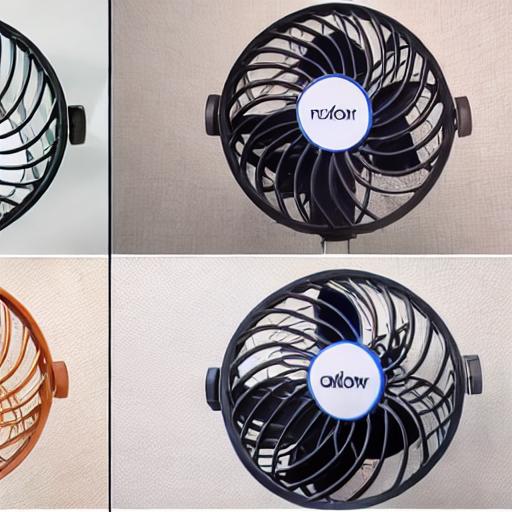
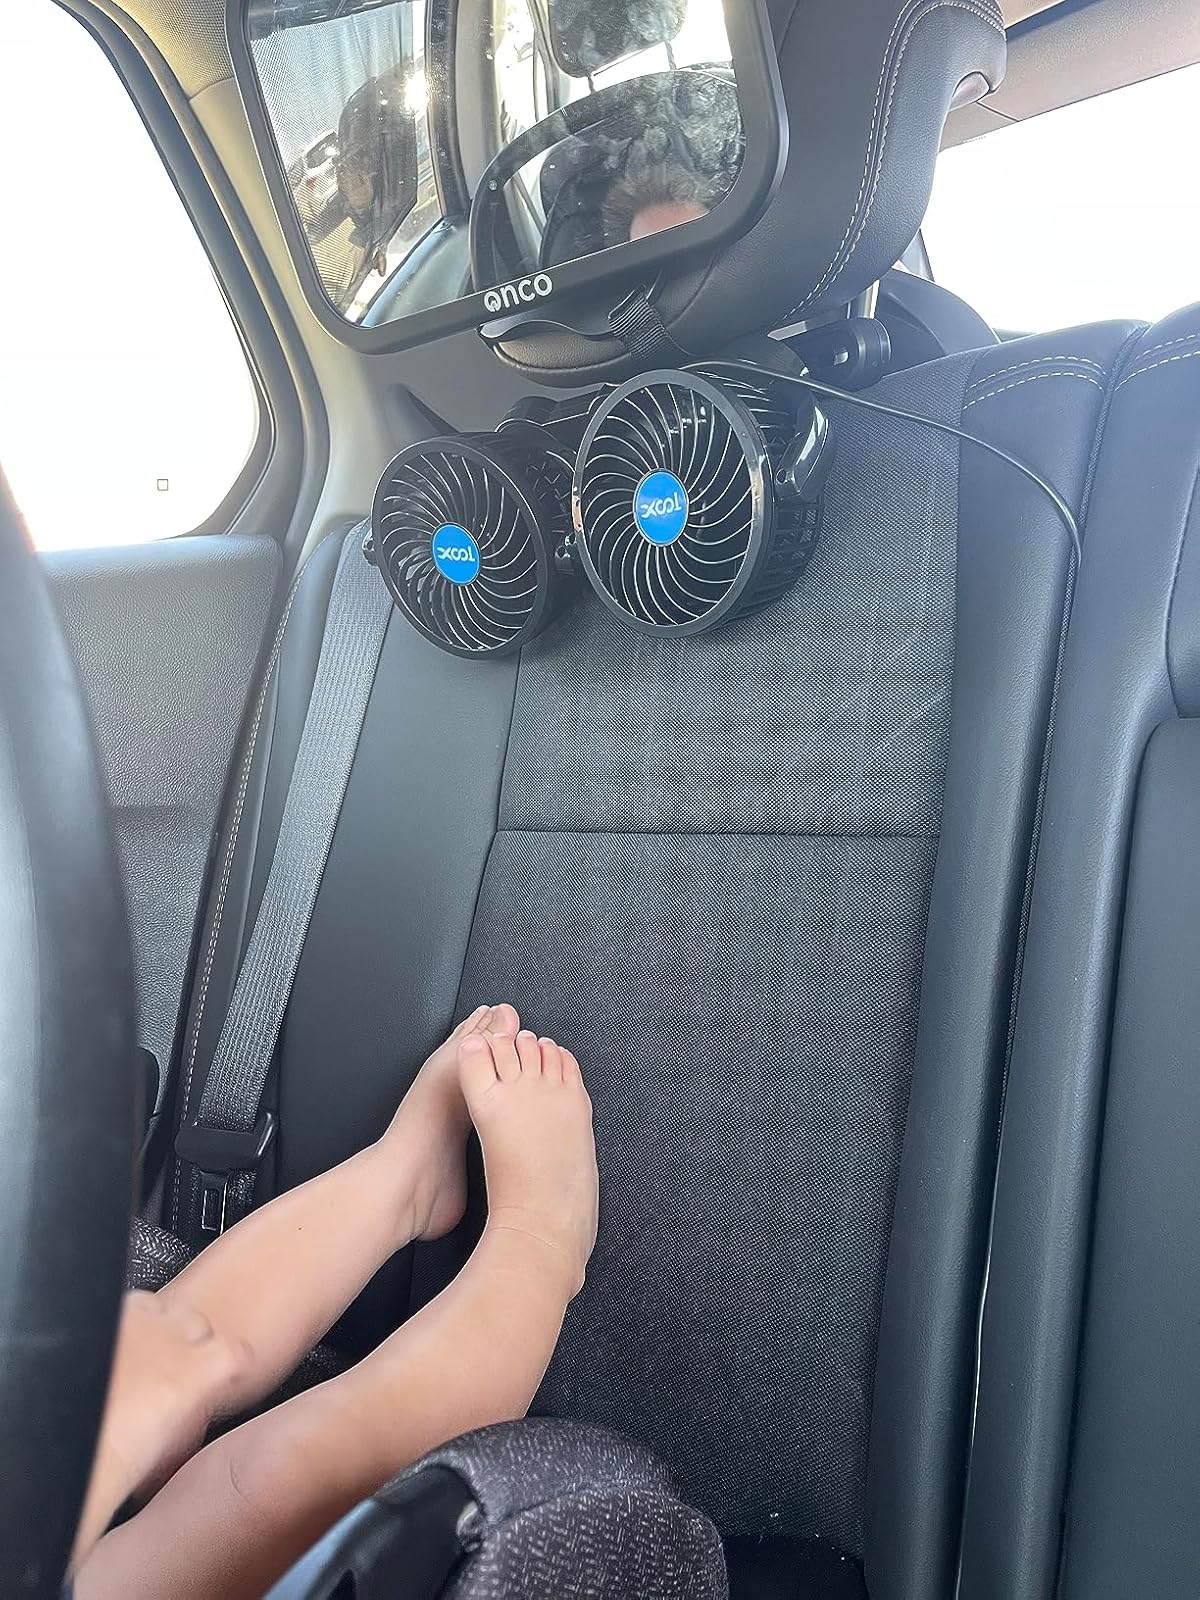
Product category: fan
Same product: no